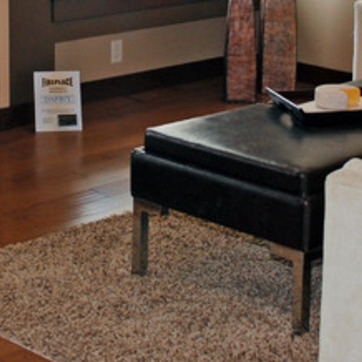
Material: leather